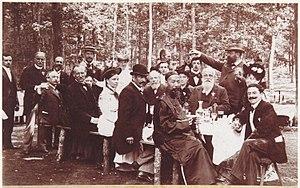
Ange François Mariani, dit « Angelo Mariani », né le 17 décembre 1838 à Pero-Casevecchie et mort le 1ᵉʳ avril 1914 à Saint-Raphaël, est un préparateur en pharmacie, industriel, bibliophile, mécène et philanthrope français, inventeur du vin Mariani à la coca du Pérou popularisé par l'album du même nom.